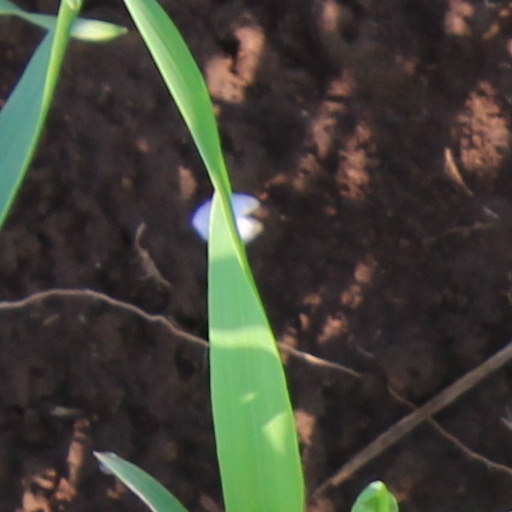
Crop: wheat